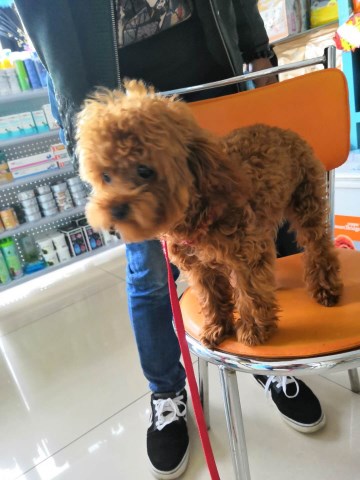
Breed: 7449-n000128-teddy